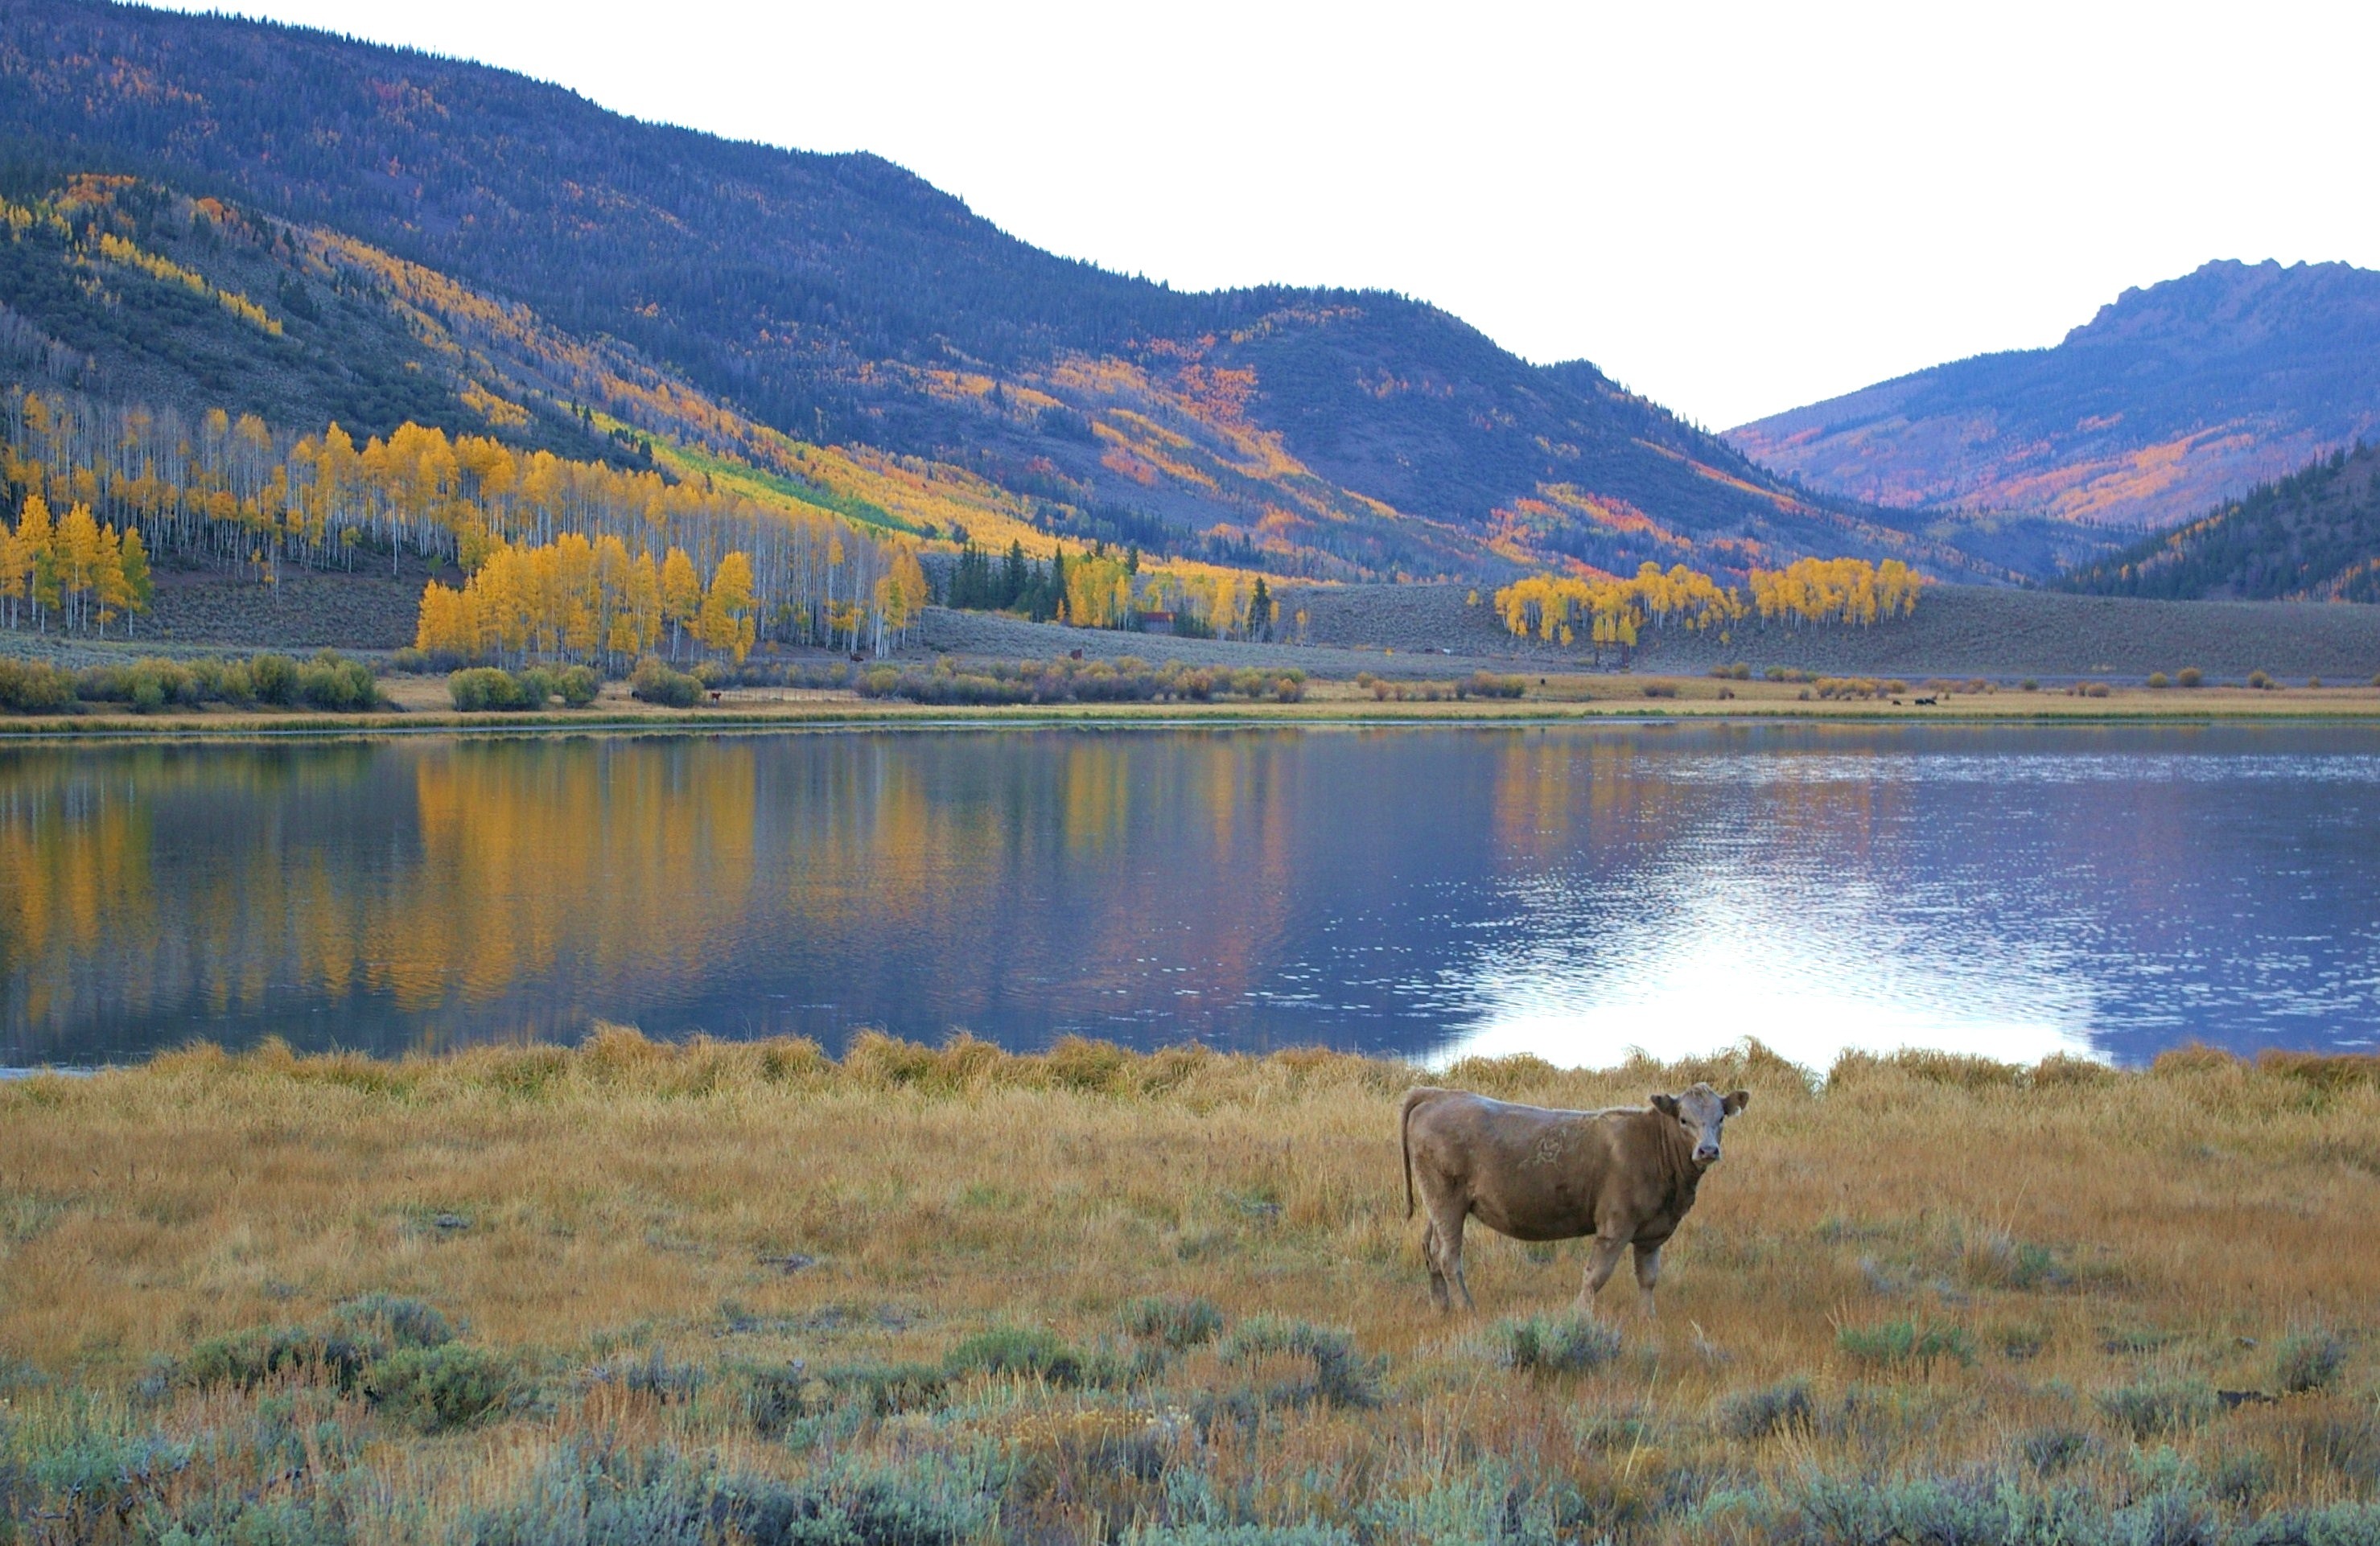
landscape, water, nature, forest, grass, wilderness, mountain, meadow, prairie, fall, lake, mountain range, foliage, reflection, cow, pasture, autumn, reservoir, colorful, national park, plants, trees, woods, outside, colors, mountains, grassland, reflections, plateau, loch, ecosystem, tundra, steppe, tarn, mountainous landforms